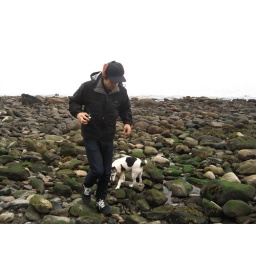
beach at the house we stayed in